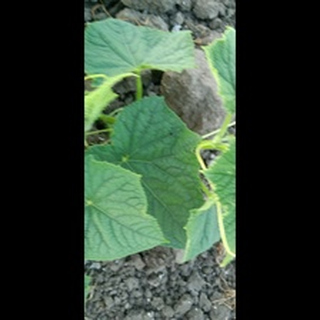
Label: healthy_cucumber